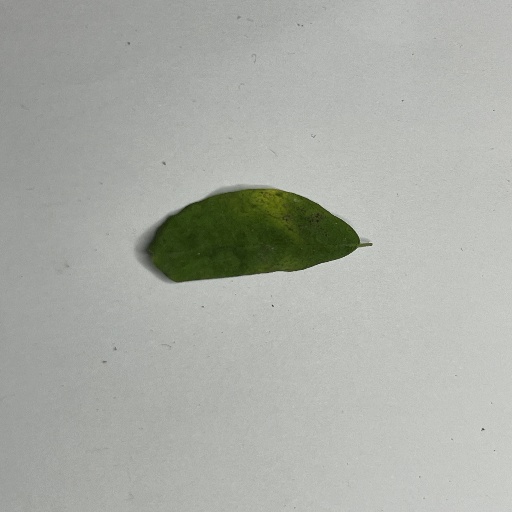
Species: Sojina
Leaf condition: Bacterial Spot